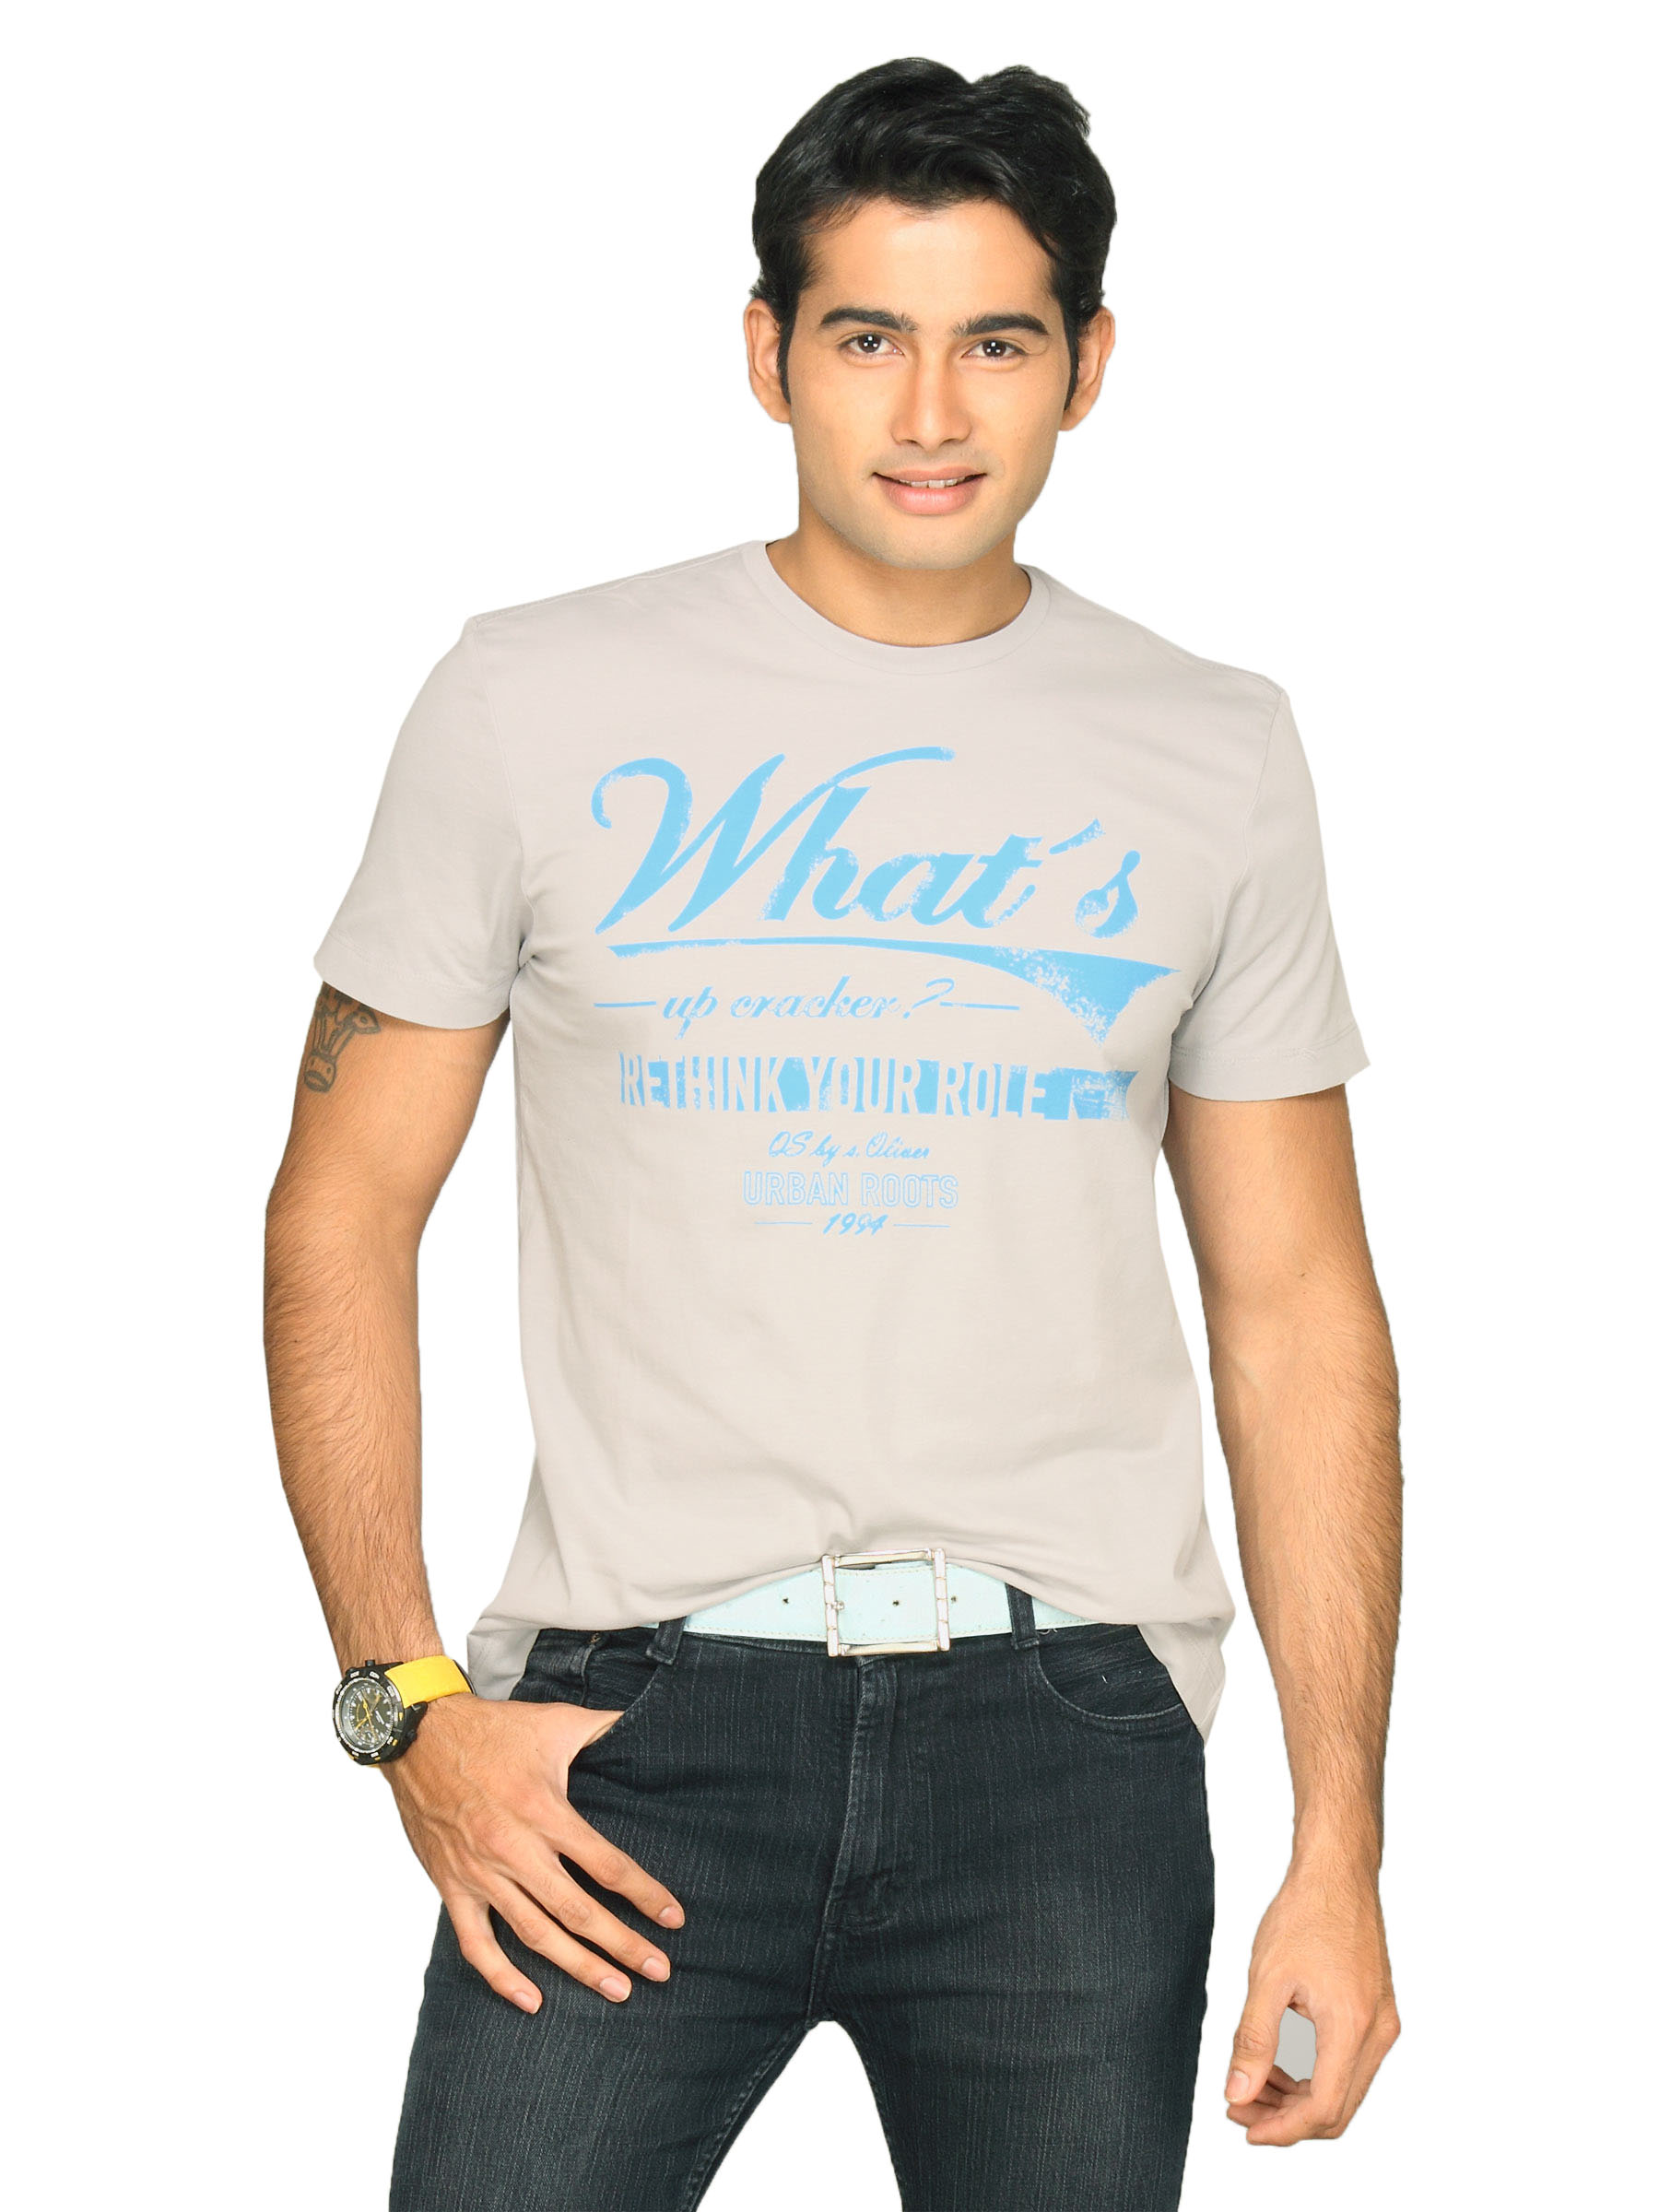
s.Oliver Men's What Up Cracker Blue T-shirt
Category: Apparel / Topwear / Tshirts
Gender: Men
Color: Blue
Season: Summer 2011
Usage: Casual